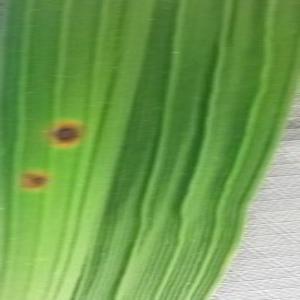
Disease: Brownspot